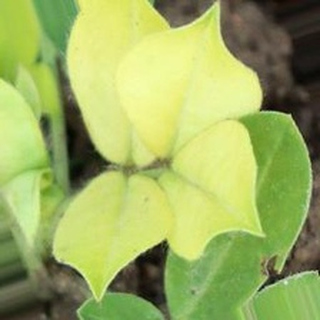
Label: groundnut_nutrition_deficiency